Tabu by Dana

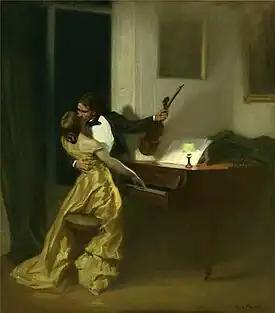
Prinet - Kreutzer Sonata painting used in advertising Tabu

The long-running print advertisement of Dan's Tabu reproduced the 1901 painting "The Kreutzer Sonata" by René-Xavier Prinet, inspired by the novella of the same title by Leo Tolstoy, showing a violinist, overcome with passion, breaking off his performance to embrace his female accompanist. The advertisement's tagline was "Tabu, the forbidden fragrance". People looked at the advertisement and linked the embracing couple with the fragrance.